Susan Cameron

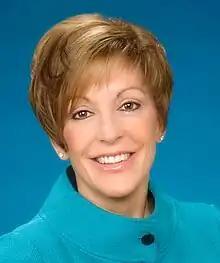

Susan M. Cameron (born October 31, 1958) is an American businessperson who is the former chairman, president, and CEO of Reynolds American, Inc.